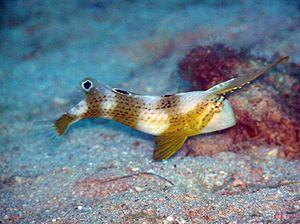
Iniistius est un genre de poisson appartenant à l'ordre des Perciformes, et à la famille des Labridae. Plusieurs espèces sont appelées « labres rasoirs » en français du fait de l'appendice rétractile qu'ilsportent au-dessus de la tête.